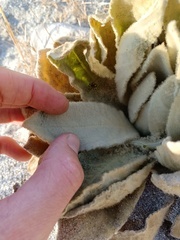
Species: Lactrodectus_hesperus